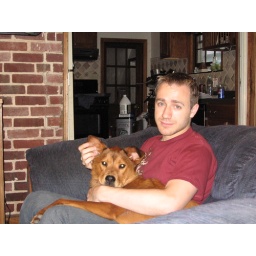
Koda puppy and Rowen on the couch in Baltimore.